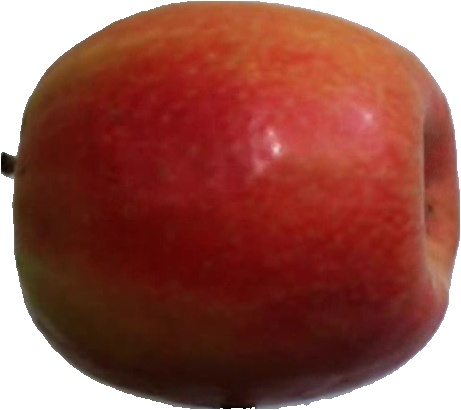
Label: apple_pink_lady_1